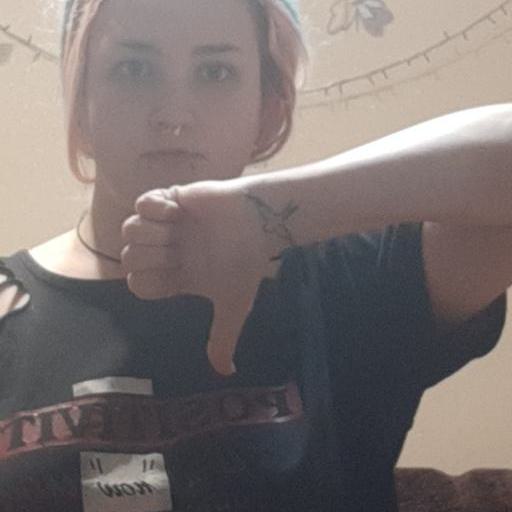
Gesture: dislike